Brad Pitt

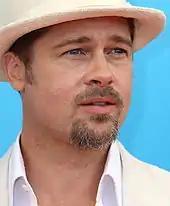
Pitt at the premiere of "Burn After Reading" in 2008

For his next film, Pitt starred opposite Cate Blanchett in Alejandro González Iñárritu's multi-narrative drama "Babel" (2006). Pitt's performance was critically well-received, and the "Seattle Post-Intelligencer" said that he was credible and gave the film visibility. Pitt later said he regarded taking the part as one of the best decisions of his career. The film was screened at a special presentation at the 2006 Cannes Film Festival and was later featured at the 2006 Toronto International Film Festival. "Babel" received seven Academy and Golden Globe award nominations, winning the Best Drama Golden Globe, and earned Pitt a nomination for the Best Supporting Actor Golden Globe. That same year, Pitt's company Plan B Entertainment produced "The Departed", which won the Academy Award for Best Picture. Pitt was credited on-screen as a producer; however, only Graham King was ruled eligible for the Oscar win.